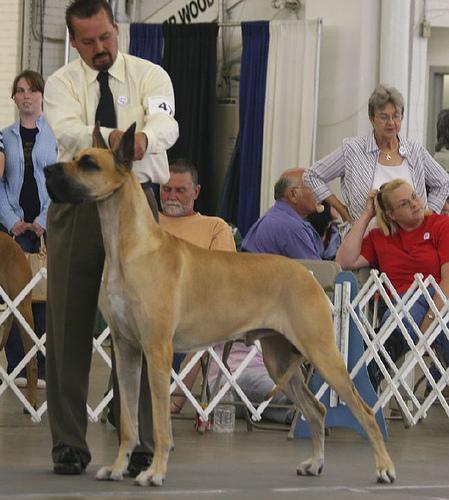
Great_Dane